Žas

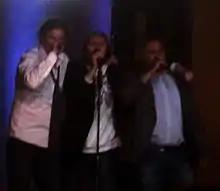
The band's performance, circa 2012

Ž.A.S. (Žiertva ant smūgio) is a Lithuanian musical group that mostly performs pop music and hip hop. The band formed out of the members of the death metal band "Regredior" and other as well, it was established in 1993 as a gangsta rap band, later they made rock and heavy metal. They currently make pop material.